Birzeit Brewery

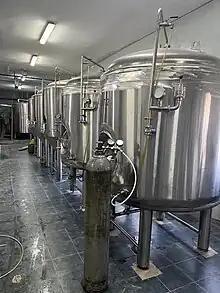
Birzeit Brewery, in the city of Birzeit, in the West Bank, is the second brewery in the State of Palestine

Though established in 2013, Birzeit Brewery only began commercial sales of its signature line, called Shepherds Beer, in July 2015 due to challenges associated with operating in the occupied West Bank and importing equipment and supplies through Israel, including unpredictable delays in acquiring permits.